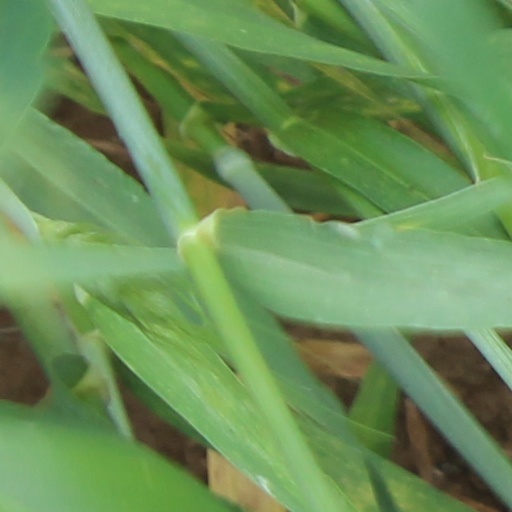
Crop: wheat